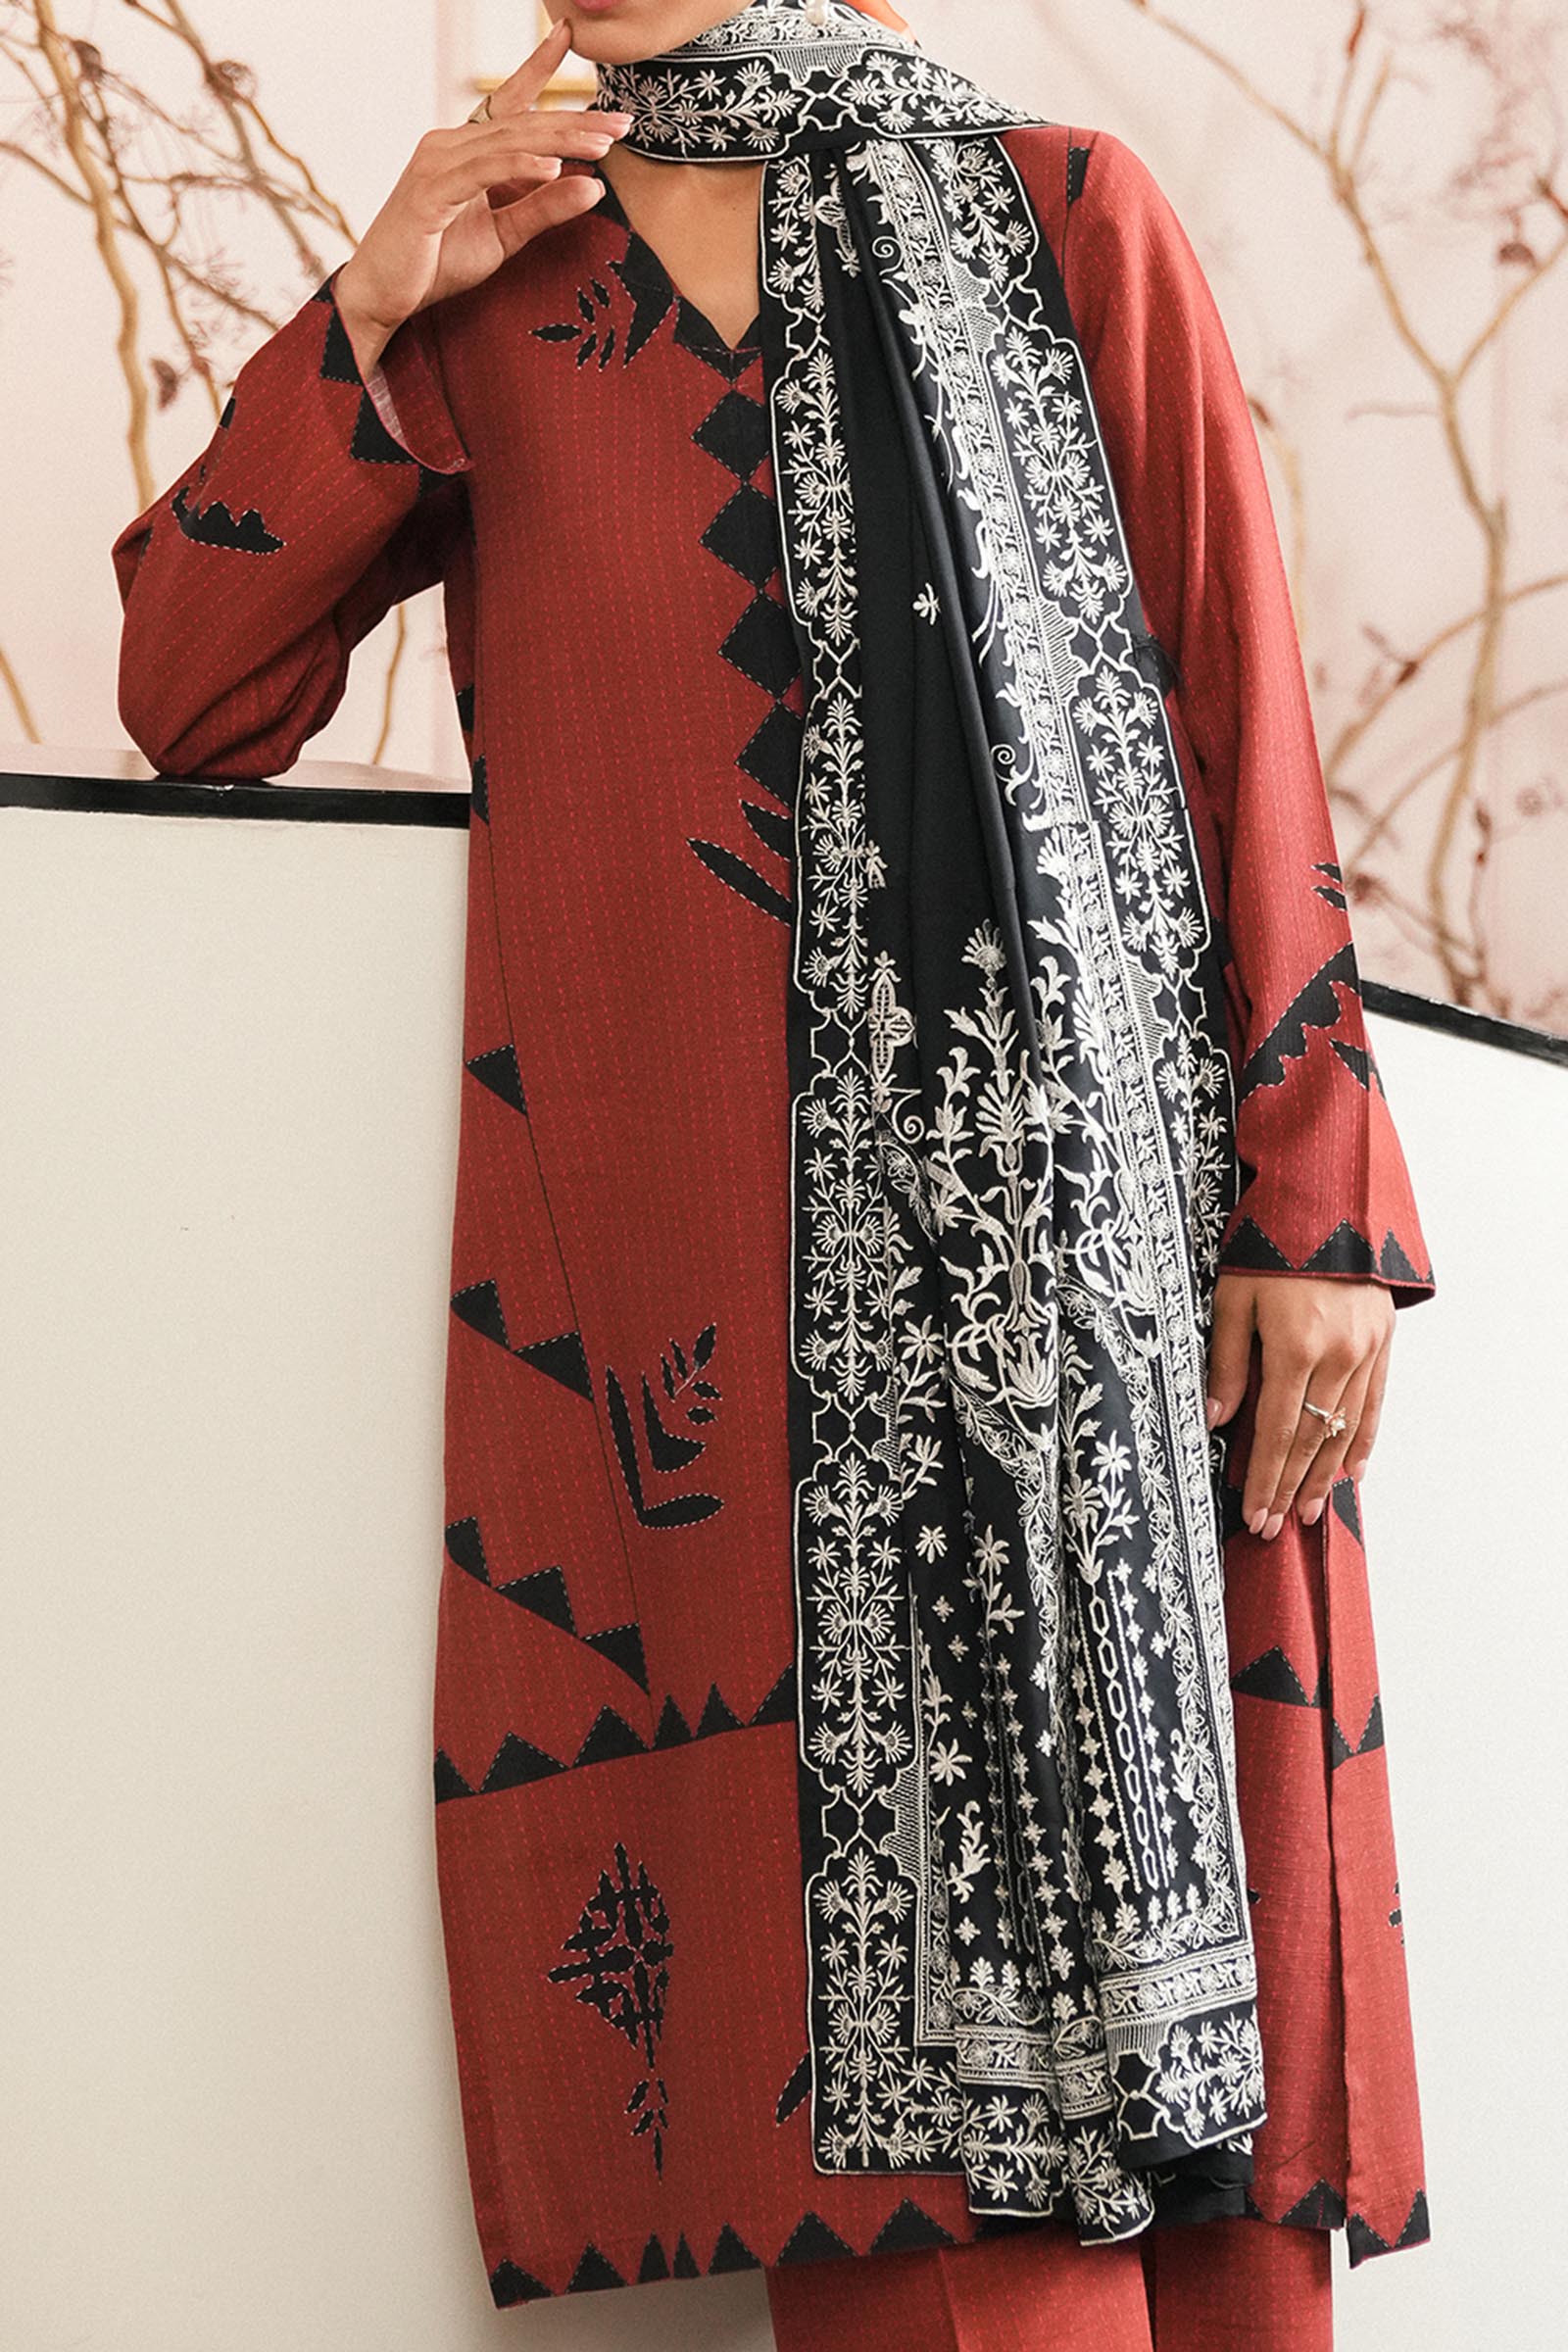
black multi shalwar kameez